Macedonia (Greece)

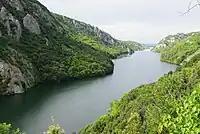
Polyphytos artificial lake on the Haliacmon, the longest river in Greece

There were several uprisings in Macedonia during Ottoman rule, including an uprising after the Battle of Lepanto that ended in massacres of the Greek population, the uprising in Naousa of the armatolos Zisis Karademos in 1705, a rebellion in the area of Grevena by a Klepht called Ziakas (1730–1810). The Greek Declaration of Independence in Macedonia by Emmanuel Pappas in 1821, during the Greek War of Independence. The revolt spread from Central to Western Macedonia. In the autumn of 1821, Nikolaos Kasomoulis was sent to southern Greece as the "representative of South-East Macedonia", and met Demetrius Ypsilantis. At the beginning of 1822, Anastasios Karatasos and Angelis Gatsos arranged a meeting with other "armatoloi" and decided that the insurrection should be based on three towns: Naoussa, Kastania, and Siatista. In 1854 Theodoros Ziakas, the son of the klepht Ziakas, together with Dimitrios Karatasos, who had been among the captains at the siege of Naousa in 1821, led another uprising in Western Macedonia that has been profusely commemorated in Greek folk song.